Black Metal (Venom album)

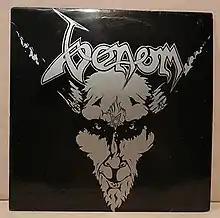
Early copy of "Black Metal" with the title written in black on black relief.

The album's cover artwork is said to be "synonymous" with the band. It was designed by Cronos in black and white, and was originally done in Tipp-Ex. It depicts the face of a demon with a pentacle on its forehead. An inverted cross is on the left horn and the inscription 666 on the right horn. Above the head of the demon's face is the band's wordmark logo reading "Venom" and the album title at the bottom in gothic characters separated by the bottom of the demon's face with the word "BLACK" on the left and "METAL" on the right. On early copies of the album the title was written in black on black in relief, therefore only observable against the light, while the following prints have the title written in white characters. On the back of the cover there is also an apparent anti-piracy icon with the inscription: "Home Taping Is Killing Music … So Are Venom".